Impact of the COVID-19 pandemic on education in the Republic of Ireland

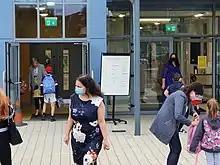
A principal and vice-principal greet returning students on the first day of school.

On 24 July, Taoiseach Micheál Martin and Minister for Education Norma Foley announced that all schools would fully reopen in August 2020.